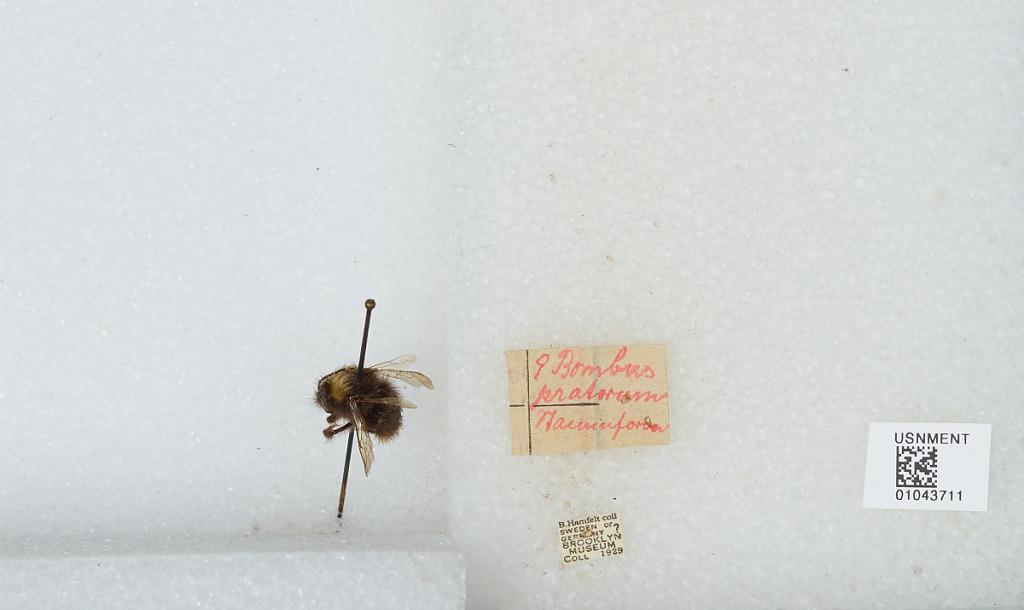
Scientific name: Bombus sp.
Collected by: B. Hamfelt
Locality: Sweden or Germany